Zollinger-Harned Company Building

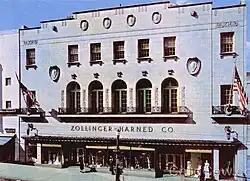
Zollinger-Harned Department Building in Allentown in 1945

The Zollinger-Harned Company Building, now known as The Sovereign Building, is a historic department store building on Hamilton Street in the Center City section of Allentown, Pennsylvania.